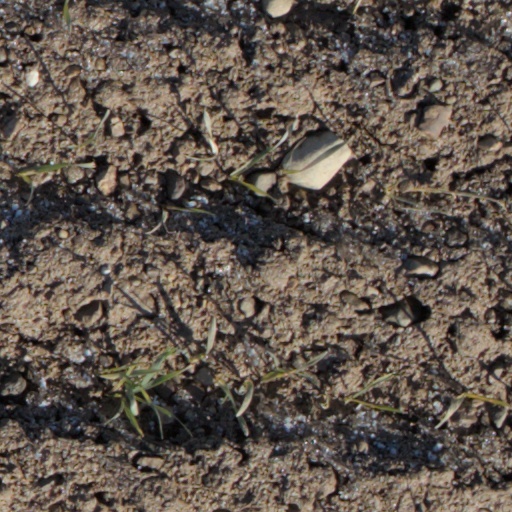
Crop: wheat